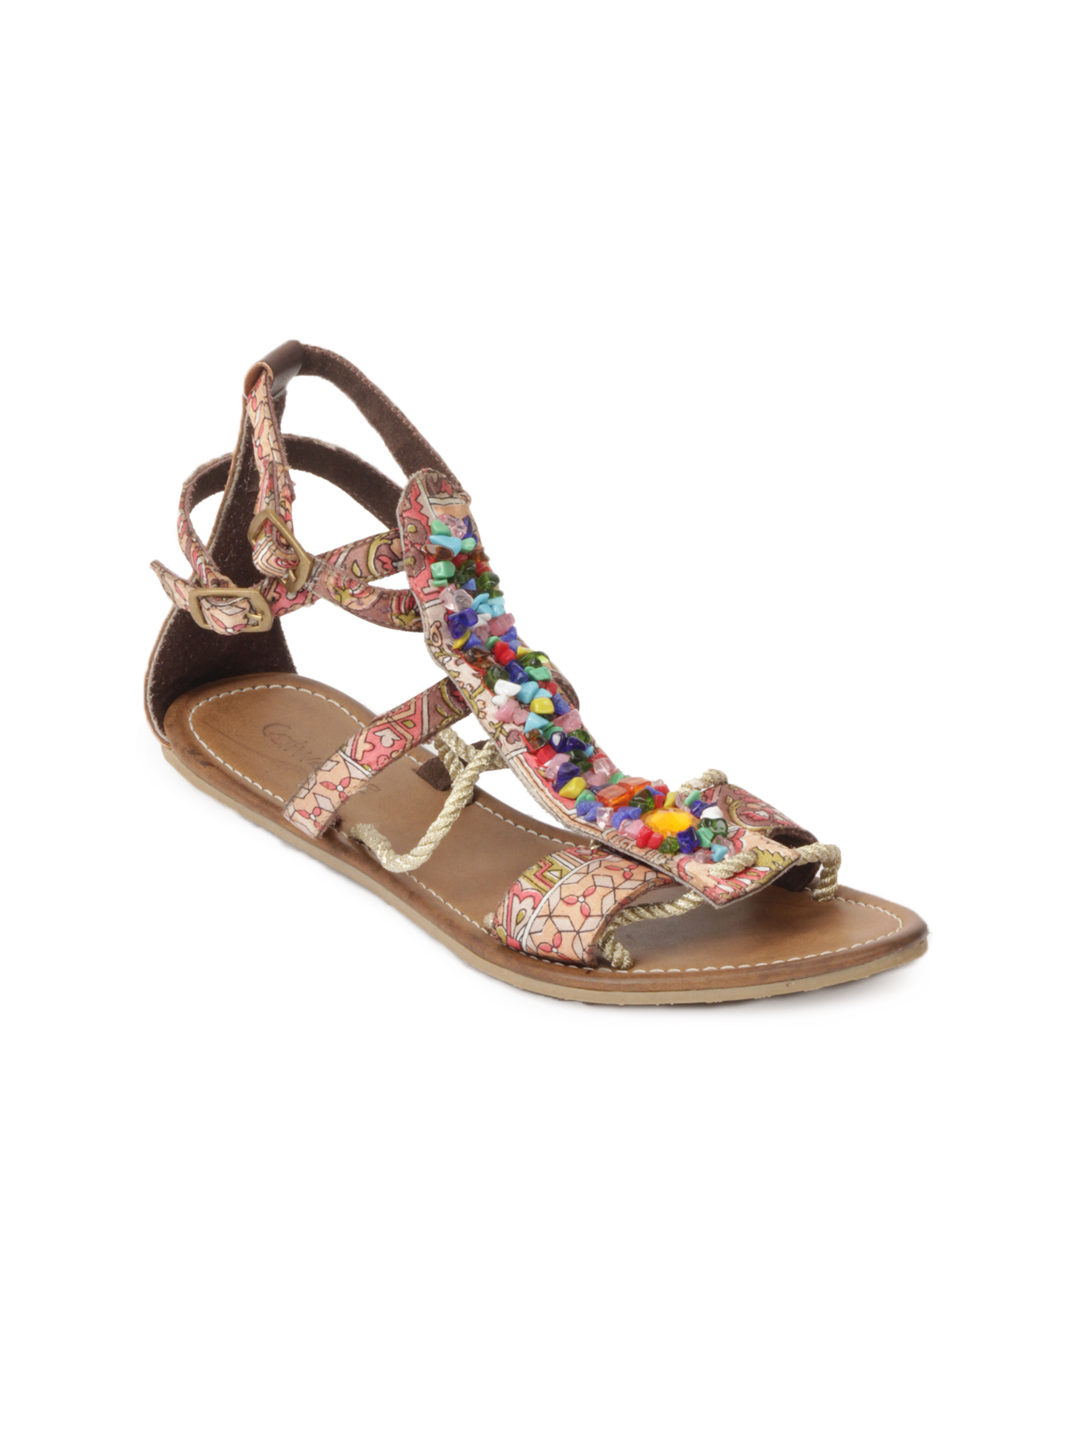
Catwalk Women Brown Flats
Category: Footwear / Shoes / Heels
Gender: Women
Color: Brown
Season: Winter 2015
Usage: Casual